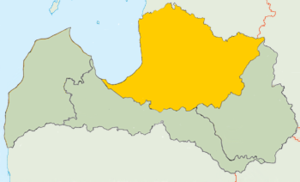
La Lettonie a émis entre 2016 et 2018 une série de quatre pièces de monnaie de 2 euros commémoratives sur le thème des régions administratives de la Lettonie.